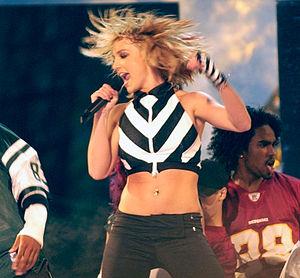
Michelle Bell, née dans l'Ohio, est une auteur-compositeur.
Cet article présente une liste des albums musicaux les plus vendus dans le monde. Elle inclut tous les types d'albums dont les ventes ont été estimées à au moins 20 millions d'exemplaires. Ces albums sont classés selon leurs ventes estimées, avec les albums les plus vendus en haut de la liste. Les albums pour lesquels les ventes estimées sont les mêmes sont classés selon leur artiste, par ordre alphabétique.